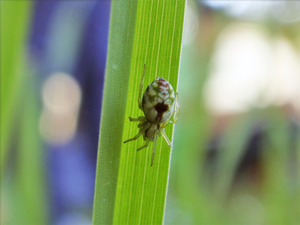
Nigma puella, la Dictyne fille, est une espèce d'araignées aranéomorphes de la famille des Dictynidae.